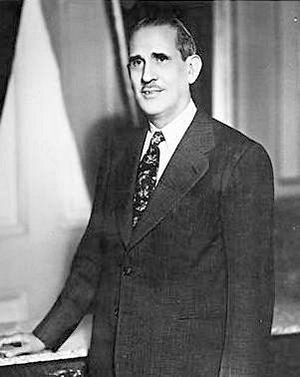
Præsidentvalget på Cuba 1944
Ramón Grau der vandt præsidentvalget i 1944.
Præsidentvalget på Cuba 1944 var et valg der foregik på Cuba den 1. juni 1944. Ramón Grau San Martín vandt præsidentposten for Auténtico-Republican Alliance banneret, mens Partido Auténtico blev det største parti Repræsentanternes hus, hvor de vandt 19 ud af 70 pladser. Carlos Saladrigas Zayas tabte magten ved dette valg.